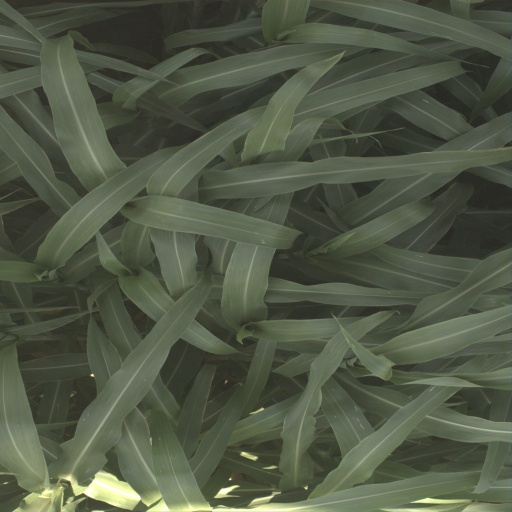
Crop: sorghum